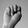
ASL letter: N